Gold in the Street

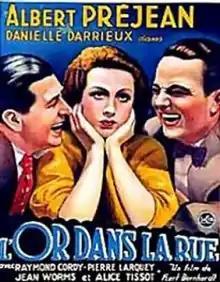
Theatrical poster

Gold in the Street (French: L'Or dans la rue ) is a 1934 French comedy film directed by Curtis Bernhardt, written by Henry Koster and Henri Decoin, and starring Danielle Darrieux. The film's sets were designed by the art director Robert Gys.